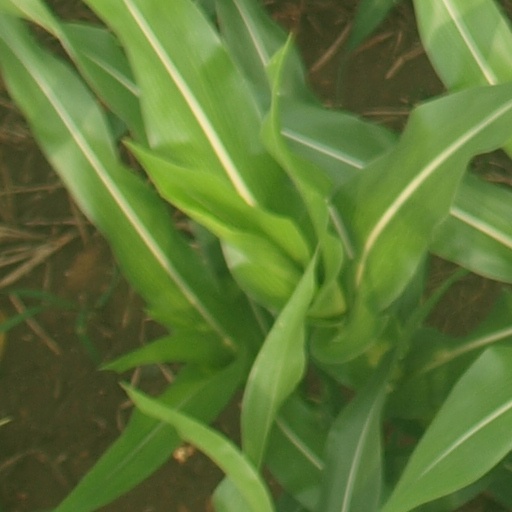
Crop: maize; corn